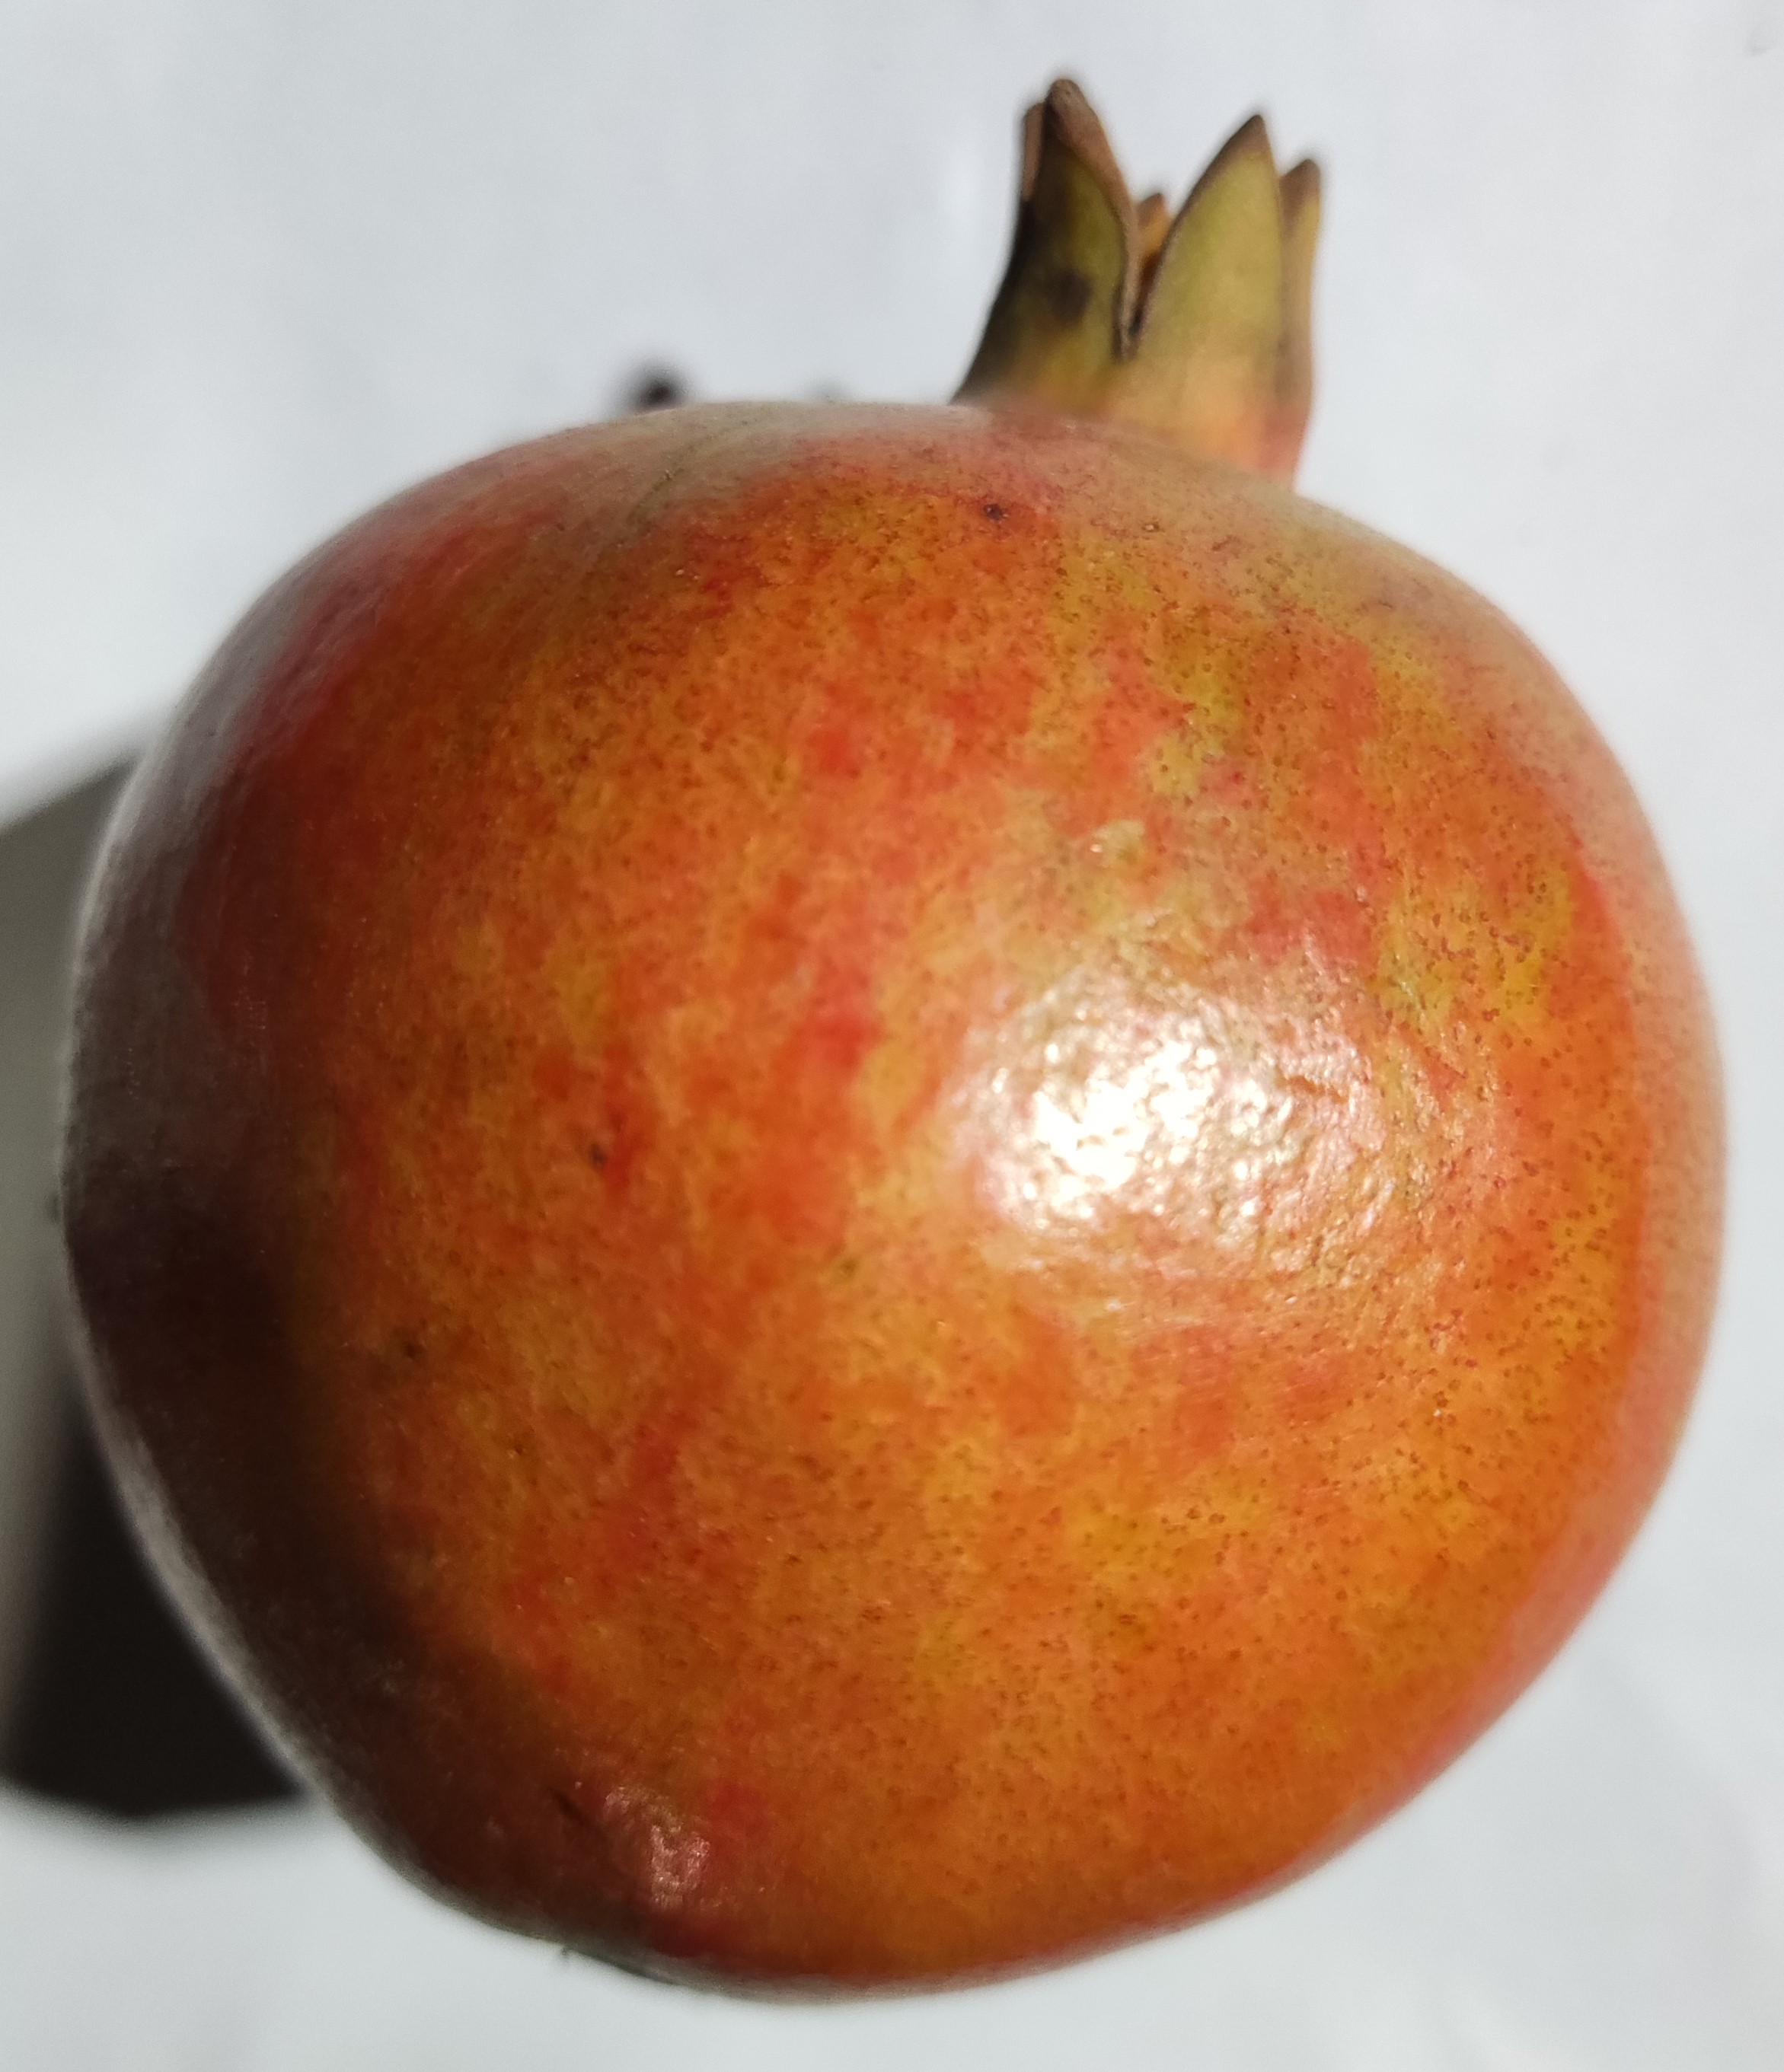
Fruit: pomegranate
Condition: fresh